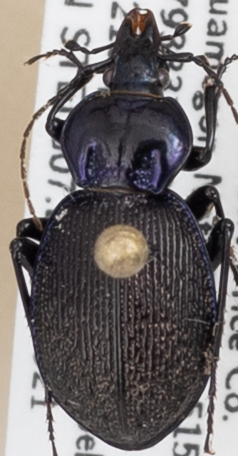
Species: Sphaeroderus stenostomus lecontei
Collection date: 2021-09-21
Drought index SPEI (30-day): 0.156
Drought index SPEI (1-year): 0.086
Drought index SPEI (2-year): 0.82